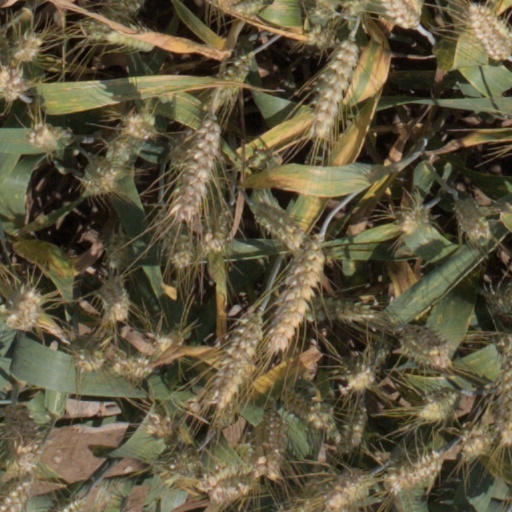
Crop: wheat